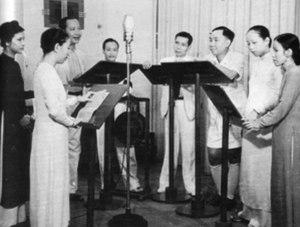
Radio France Asie est une radio française ayant émis entre 1950 et 1956 depuis Saïgon en Indochine française et transférée à la République du Viêt Nam en 1955. Cette radio émettait en français, vietnamien, mandarin, cantonais et anglais. Elle employa jusqu'à 140 personnes, dont la moitié étaient des vietnamiens, et compta Jacques Chancel parmi ses voix. Son émetteur était l'un des plus puissants du monde, couvrant l'Extrême-Orient, l'Inde, et partiellement l'Océanie et l'Europe du Nord. Sa création est le fruit d'une convention franco-vietnamienne datant de 1949, à l'issue de laquelle l'ancienne voix de la France, Radio Saïgon, est transférée à l'État du Viêt Nam en 1950. Elle cesse d’émettre en avril 1956 sur demande de Ngo Dinh Diem, le président du Vietnam.